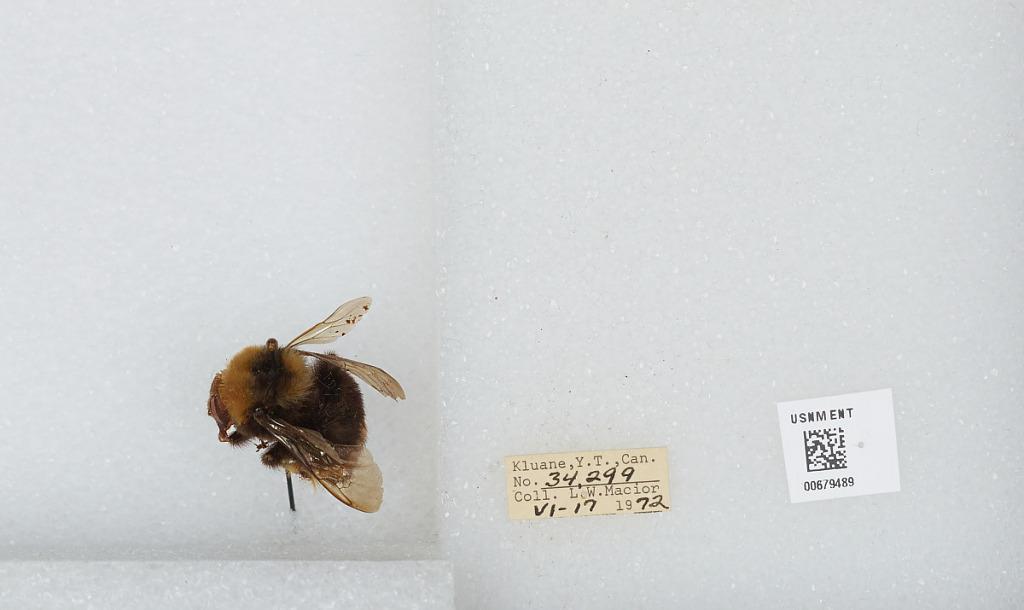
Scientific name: Bombus (Bombus) occidentalis Greene
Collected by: L. Macior
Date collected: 1972-6-17
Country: Canada
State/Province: Yukon Territory
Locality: Kluane
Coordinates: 60.75, -139.5